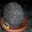
Label: porcupine